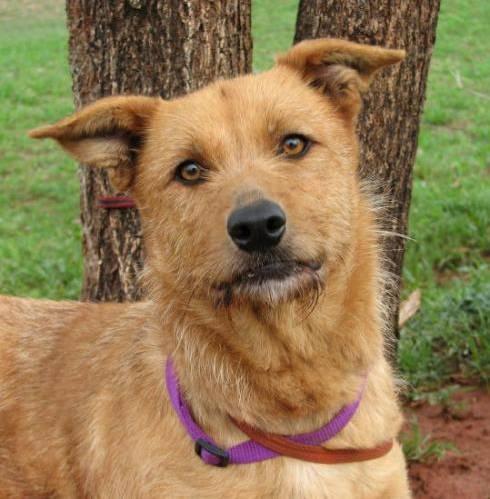
dog